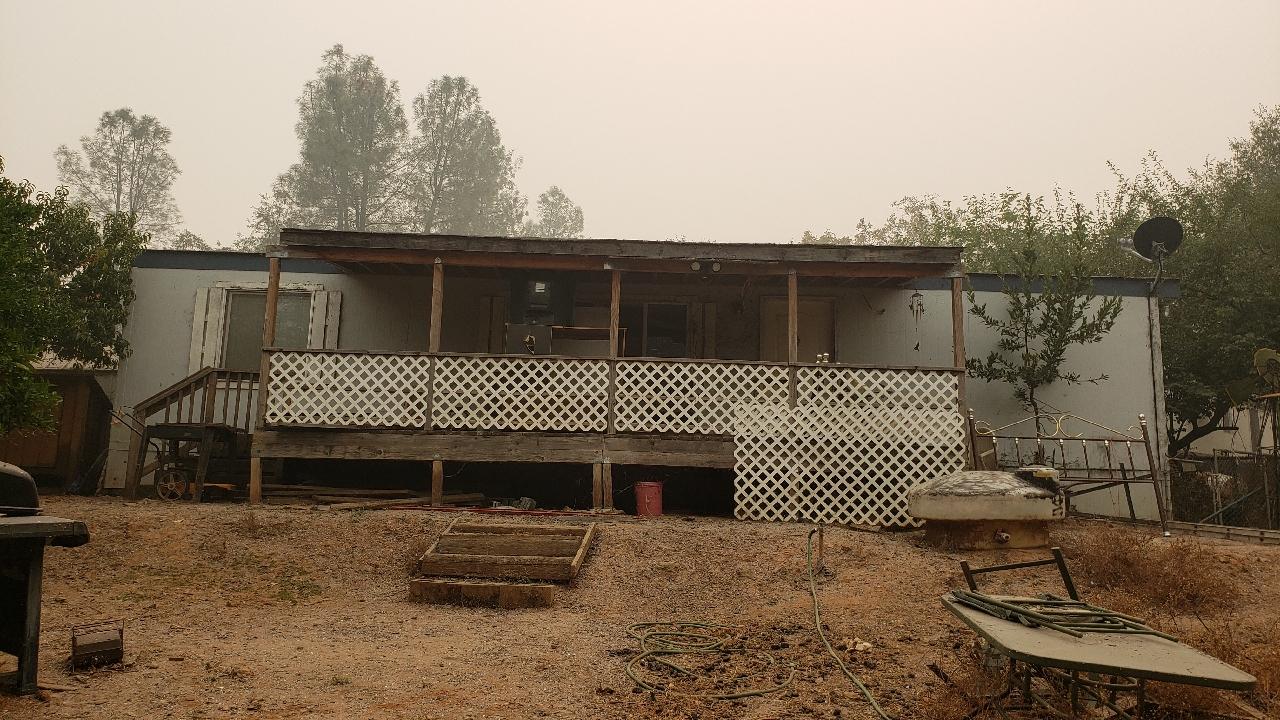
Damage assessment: no_damage